Jonah Hex (film)

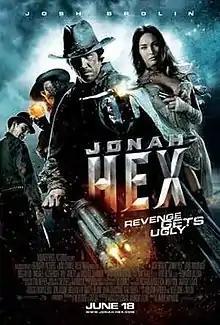
Theatrical release poster

Jonah Hex is a 2010 American Western superhero film based on the DC Comics character of the same name. Directed by Jimmy Hayward (in his live-action debut) from a screenplay by Neveldine/Taylor, the film stars Josh Brolin in the title role, alongside John Malkovich, Megan Fox, Michael Fassbender, Will Arnett and Michael Shannon.